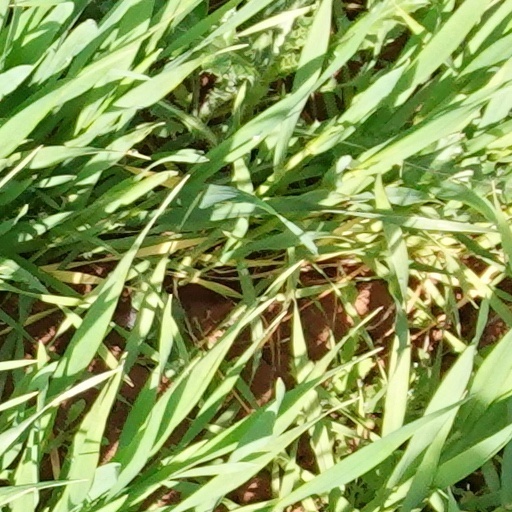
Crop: wheat